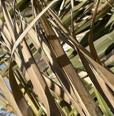
Label: Manganese Deficiency